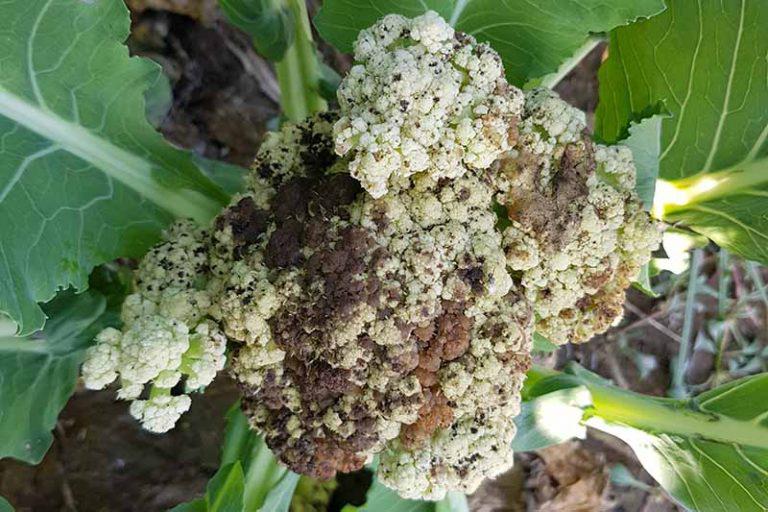
Plant: Cauliflower
Disease: cauliflower bacterial soft rot